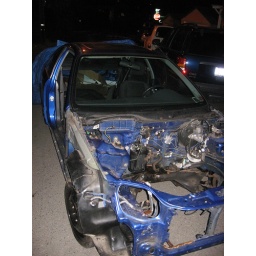
abandonded car left in front of the house